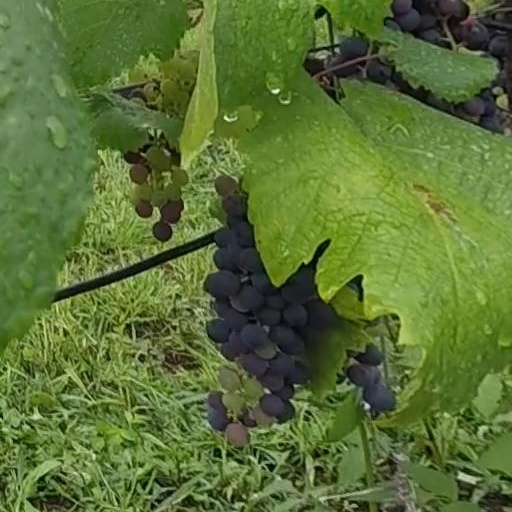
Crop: grape